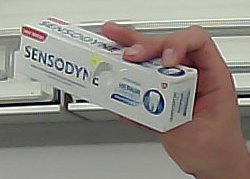
Product: sensodyne_toothpaste